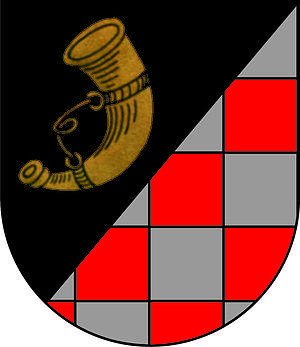
Horbruch est une municipalité allemande située dans le land de Rhénanie-Palatinat et l'arrondissement de Birkenfeld.